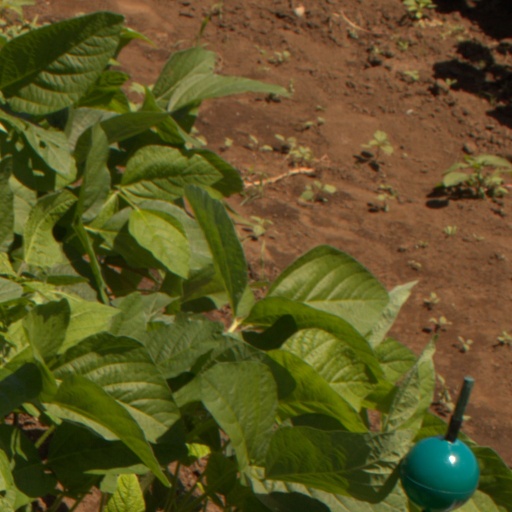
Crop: soybean